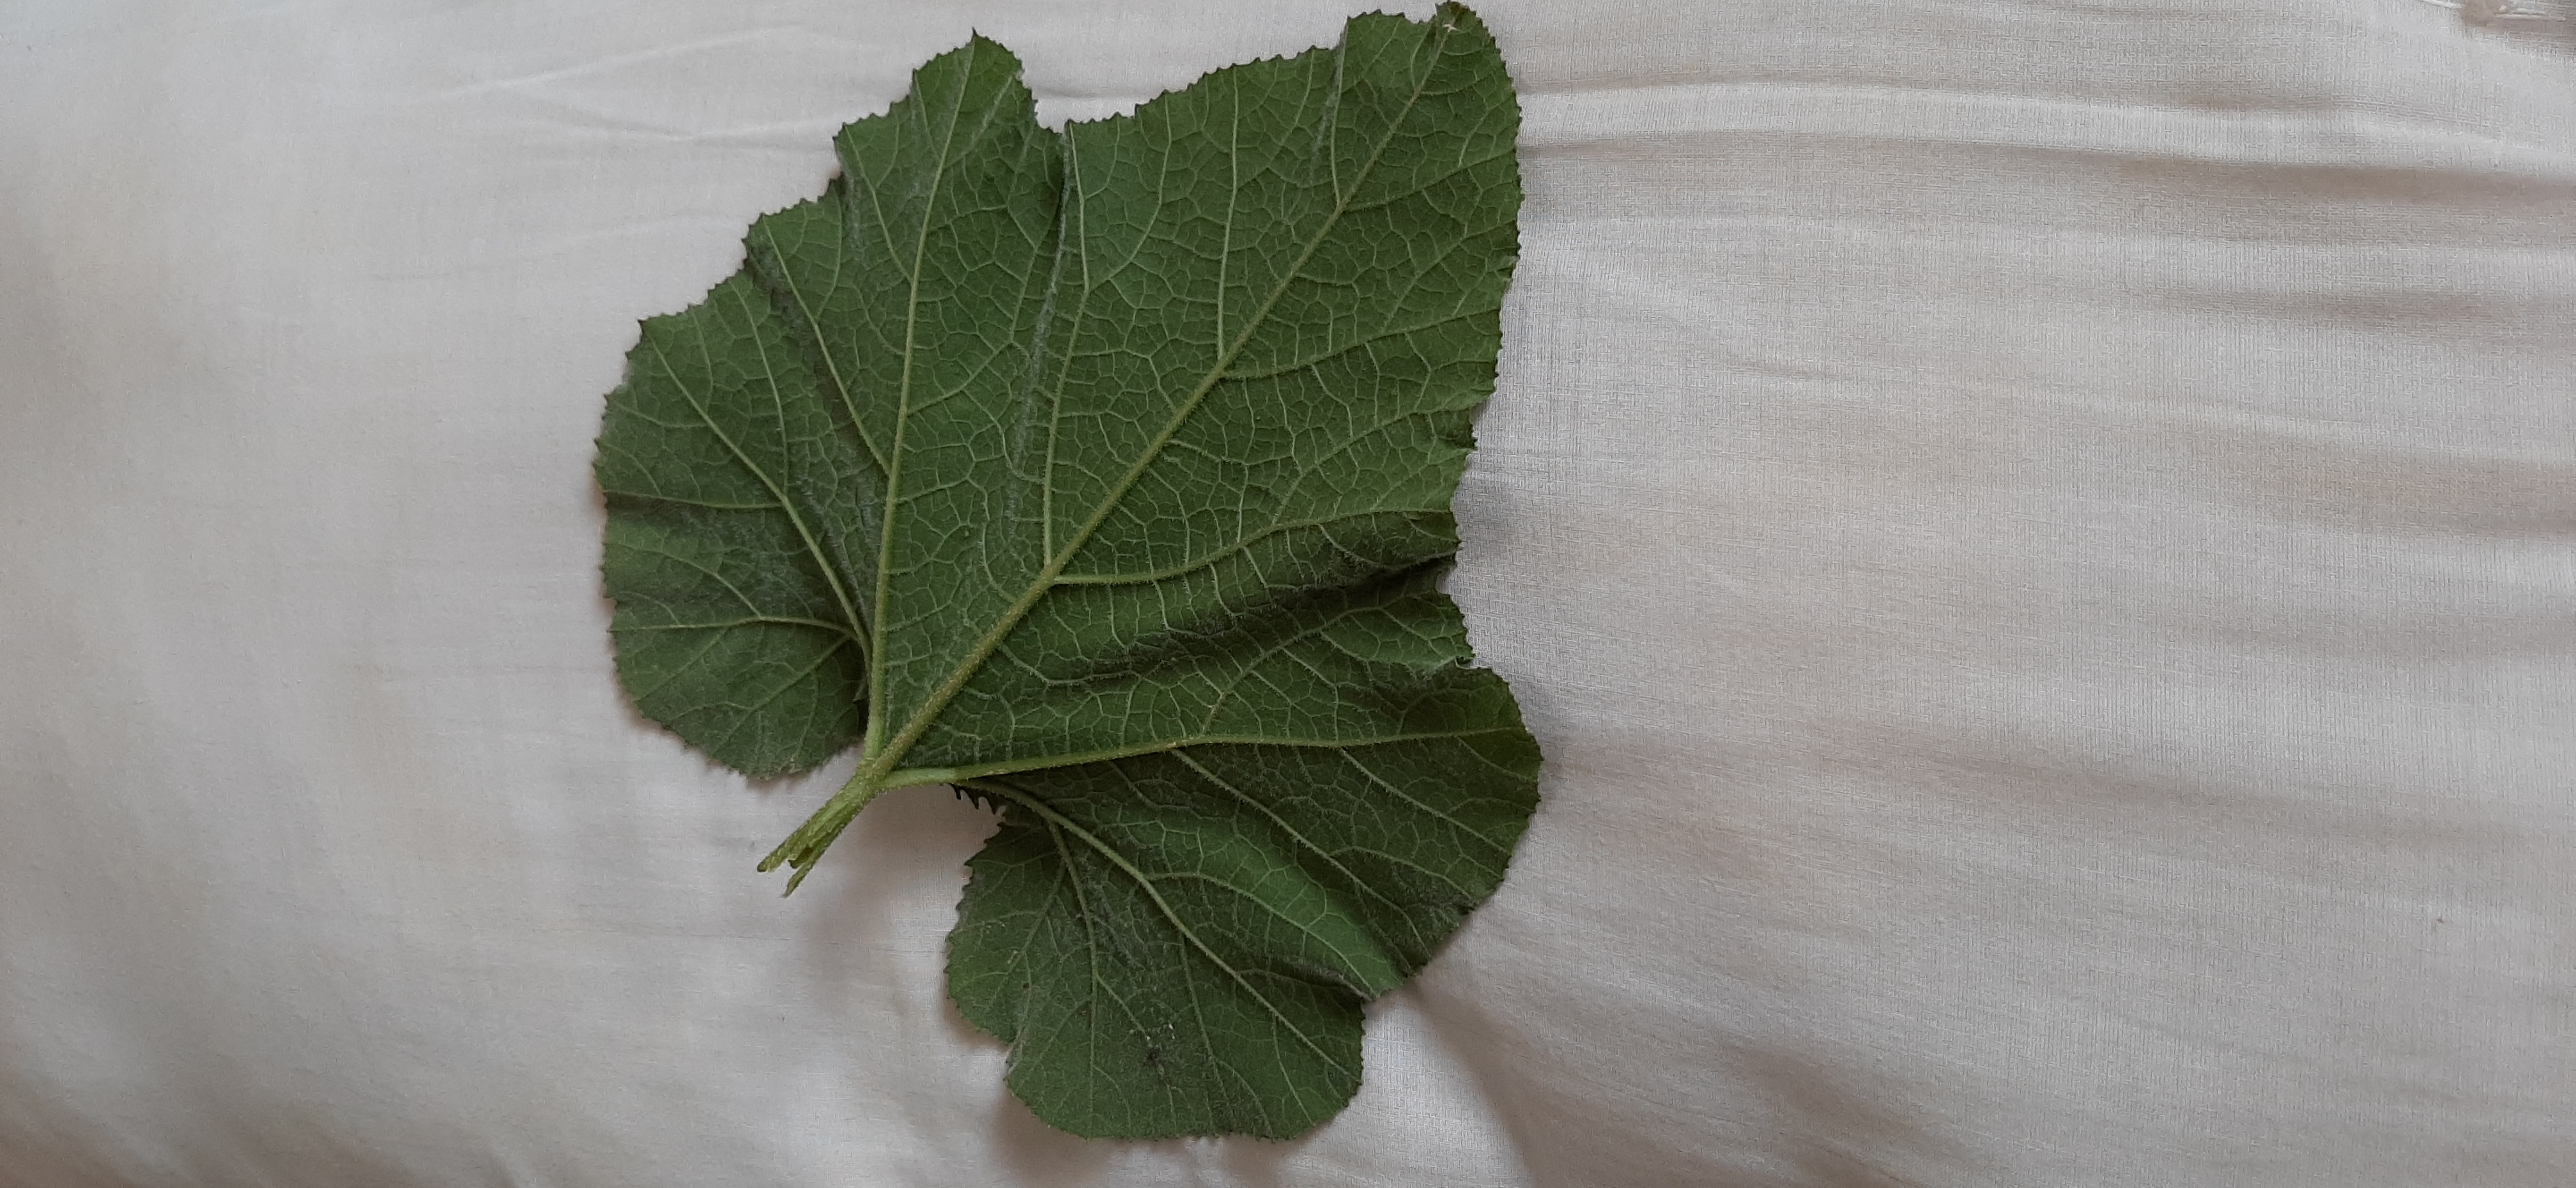
Plant: Pumpkin